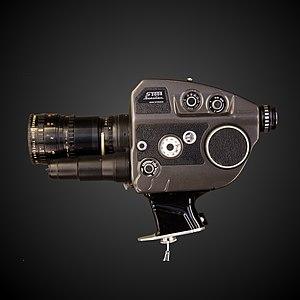
Beaulieu est une société française spécialisée dans la fabrication de caméras légères.